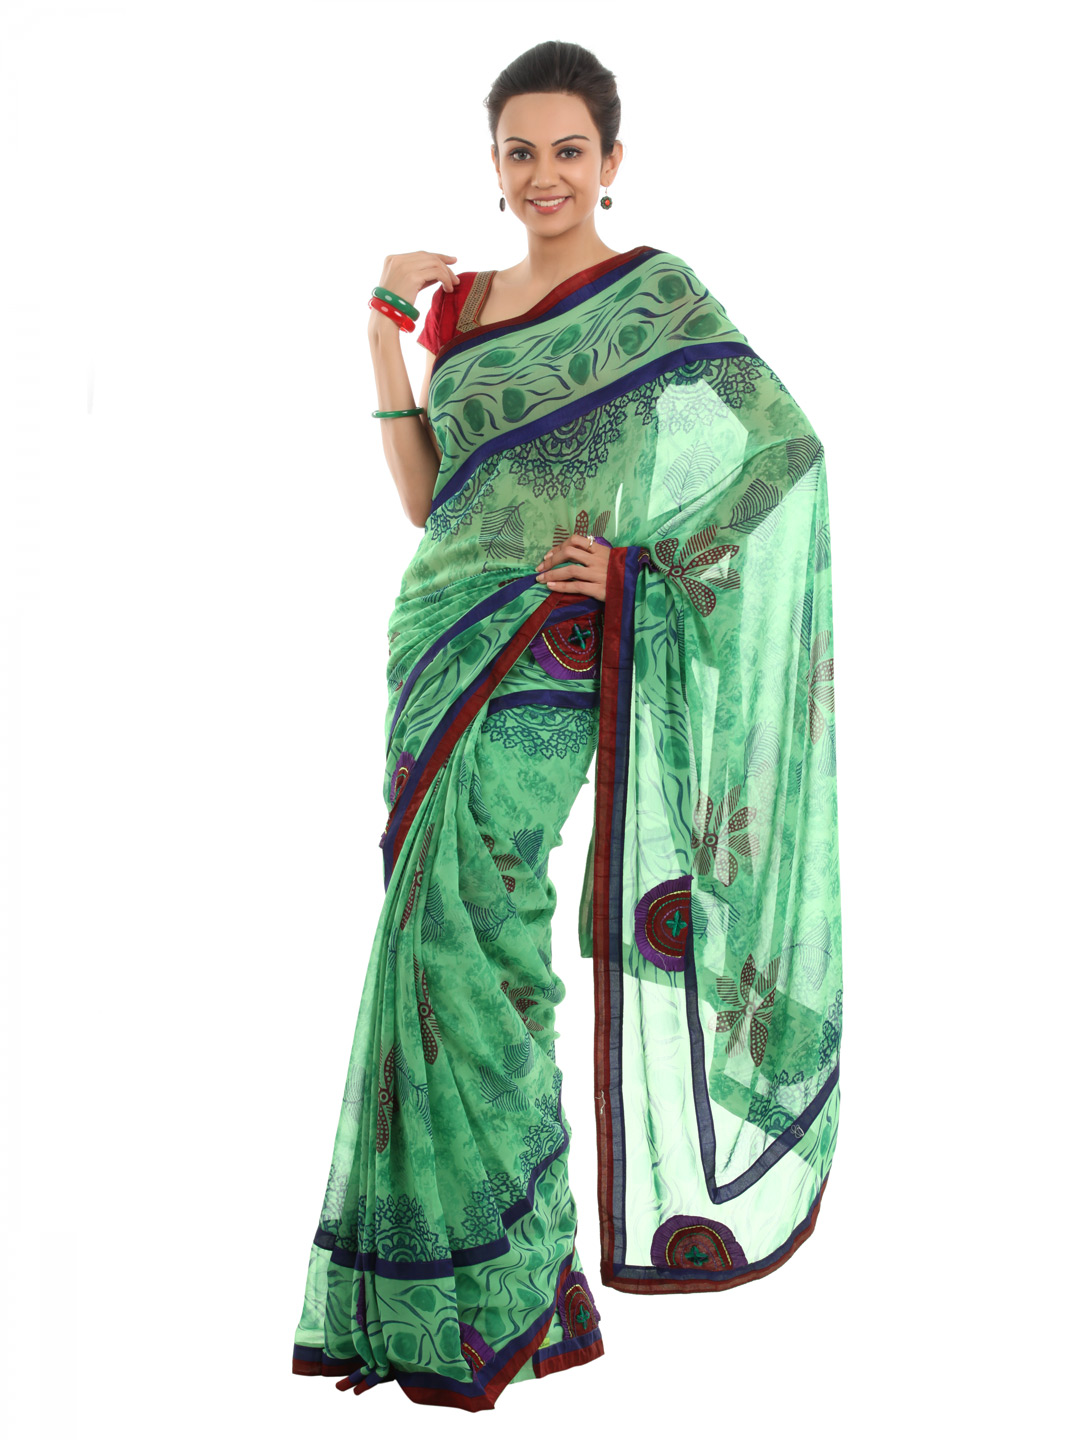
FNF Printed Green Sari
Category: Apparel / Saree / Sarees
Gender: Women
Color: Green
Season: Summer 2012
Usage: Ethnic